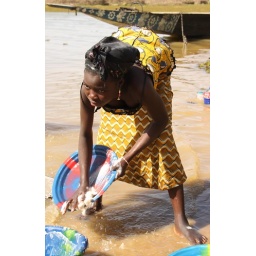
Girl washing plates in the river